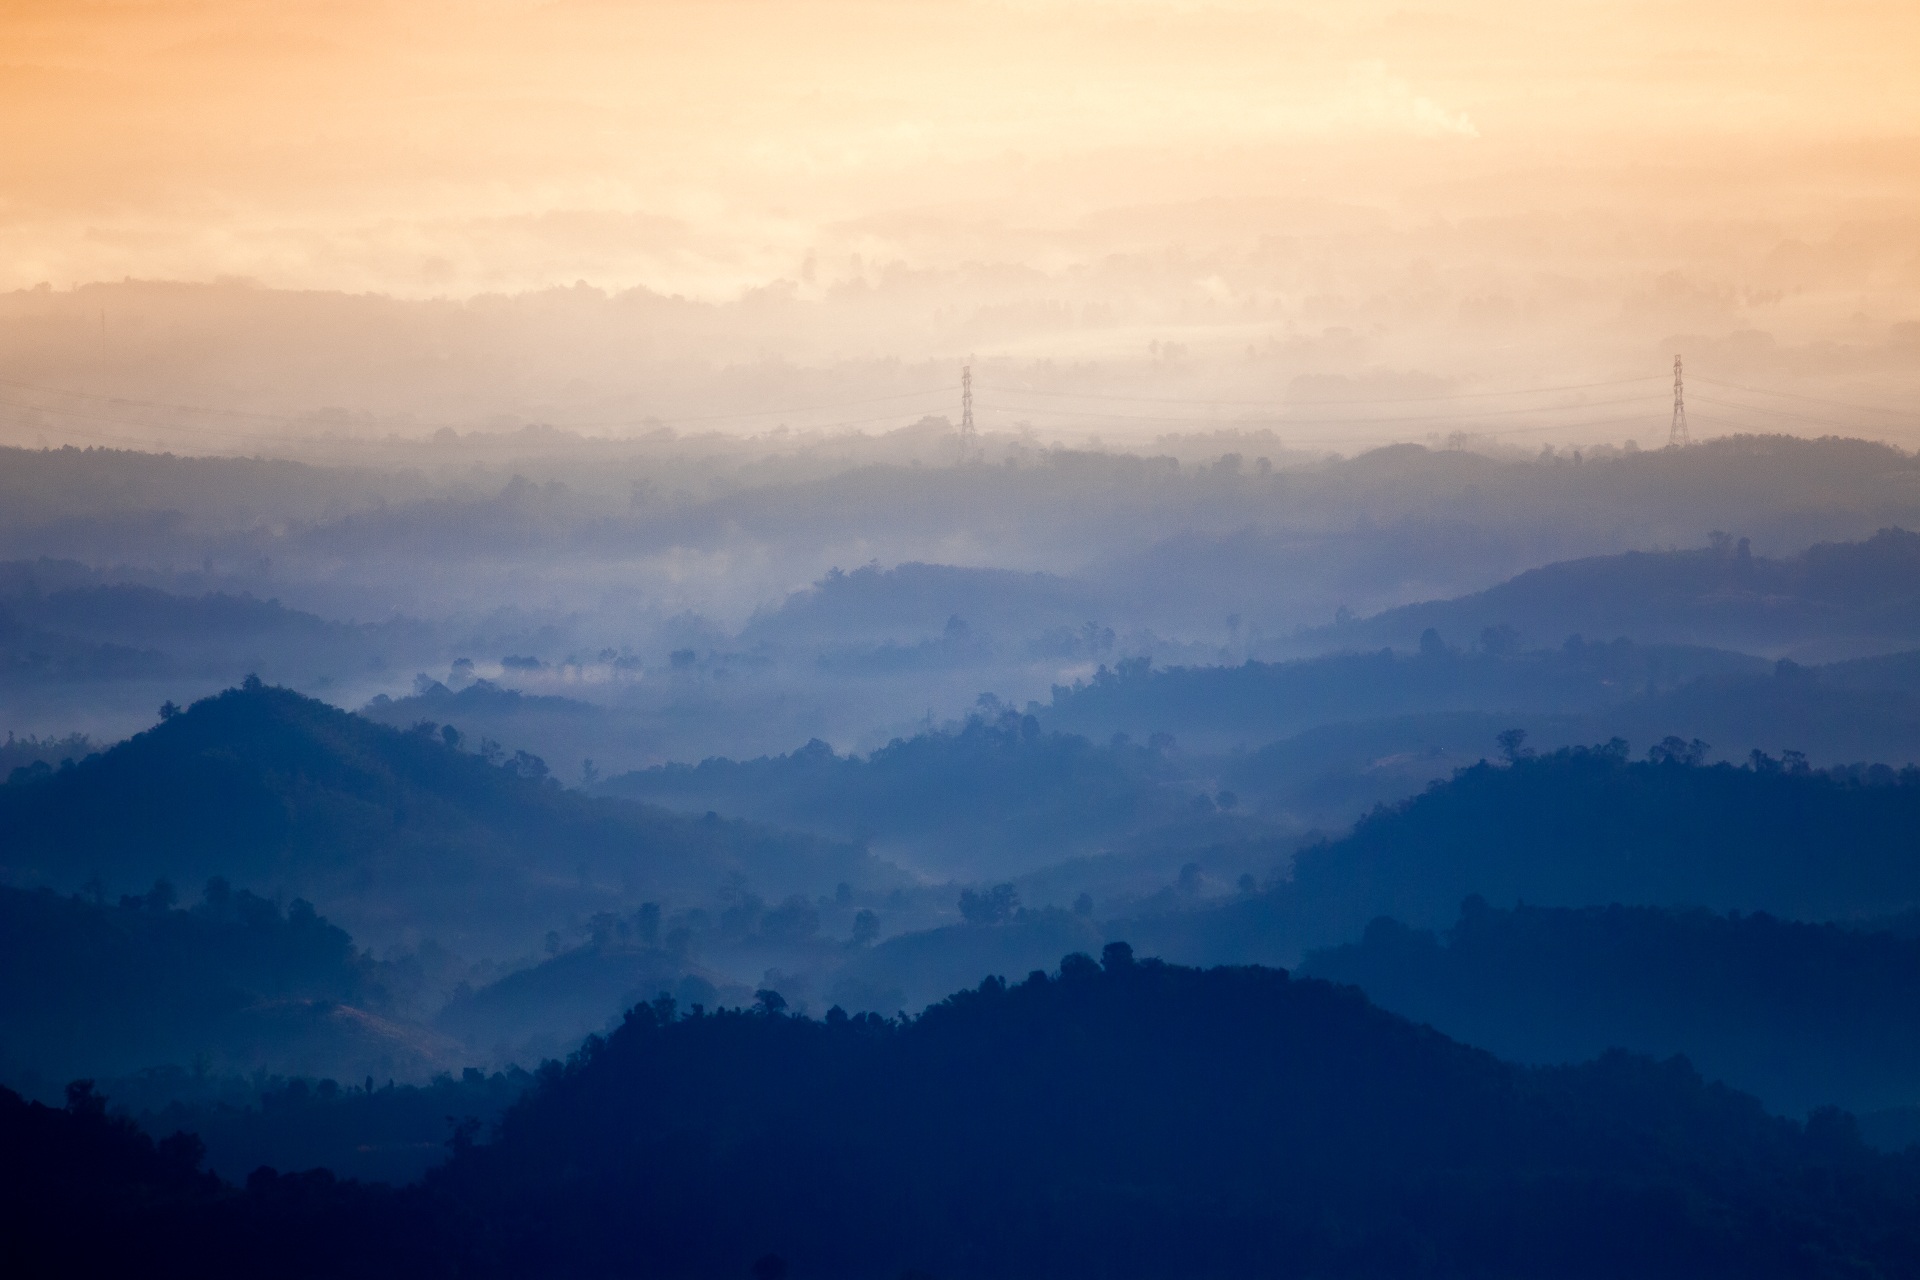
nature, mountain, cloud, fog, sunrise, sunset, mist, morning, hill, dawn, valley, mountain range, dusk, haze, views, landform, geographical feature, atmospheric phenomenon, mountainous landforms, nanthaburi